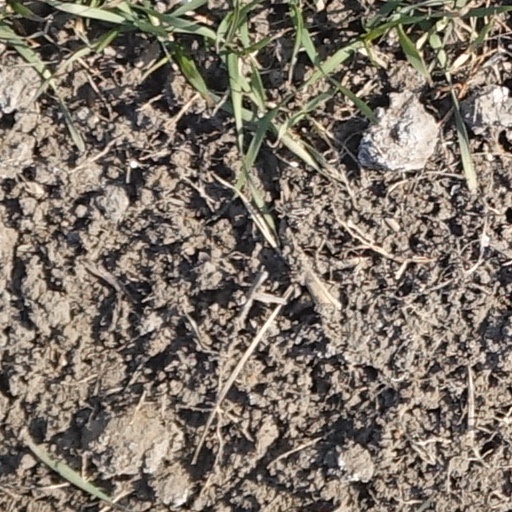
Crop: wheat